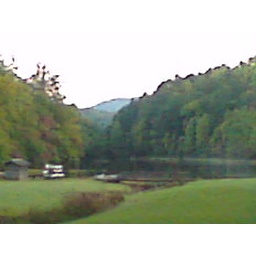
The lake and the mountain late in the day on Oct 3, 2008.